Pipe band

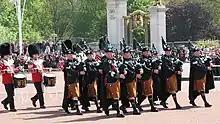
Pipes and Drums of the Irish Guards, 2009.

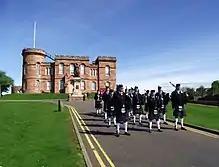
Pipe band at Inverness Castle

A pipe band is a musical ensemble consisting of pipers and drummers. The term pipes and drums, used by military pipe bands is also common.